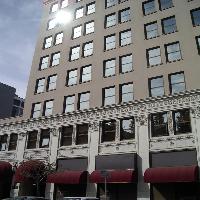
Weather: sun or clear